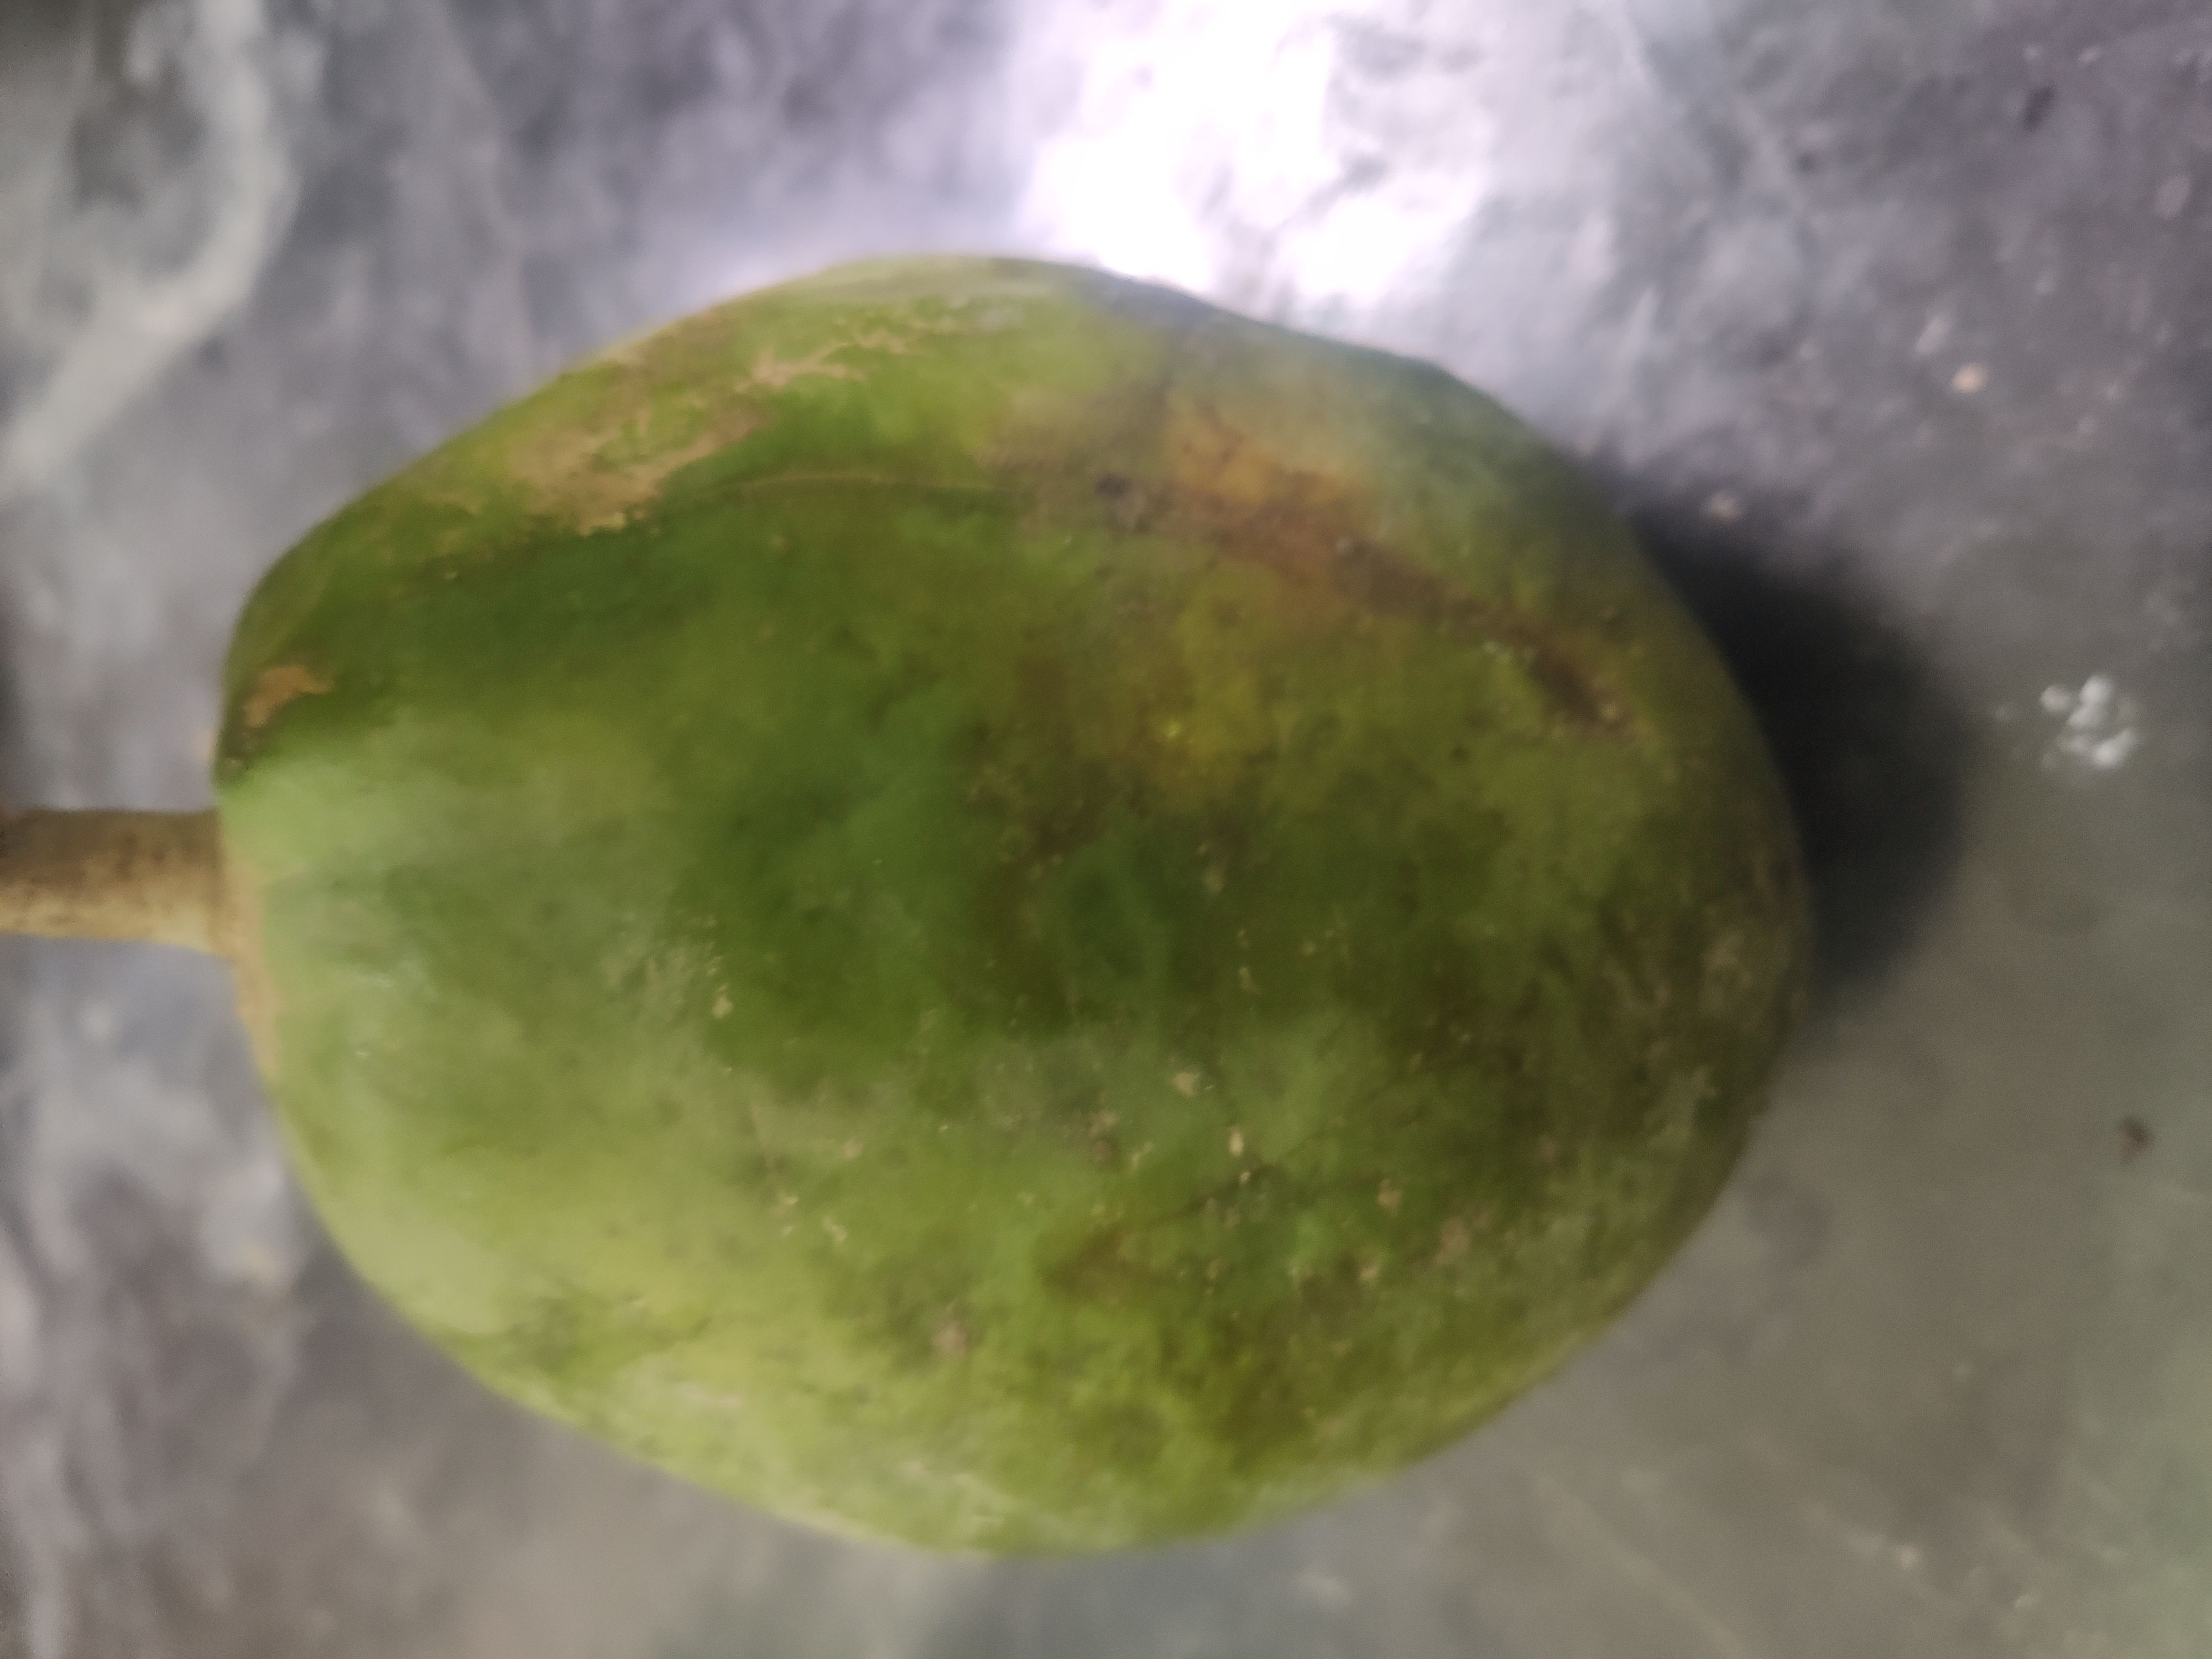
Fruit: papayas
Grade: 1st-grade